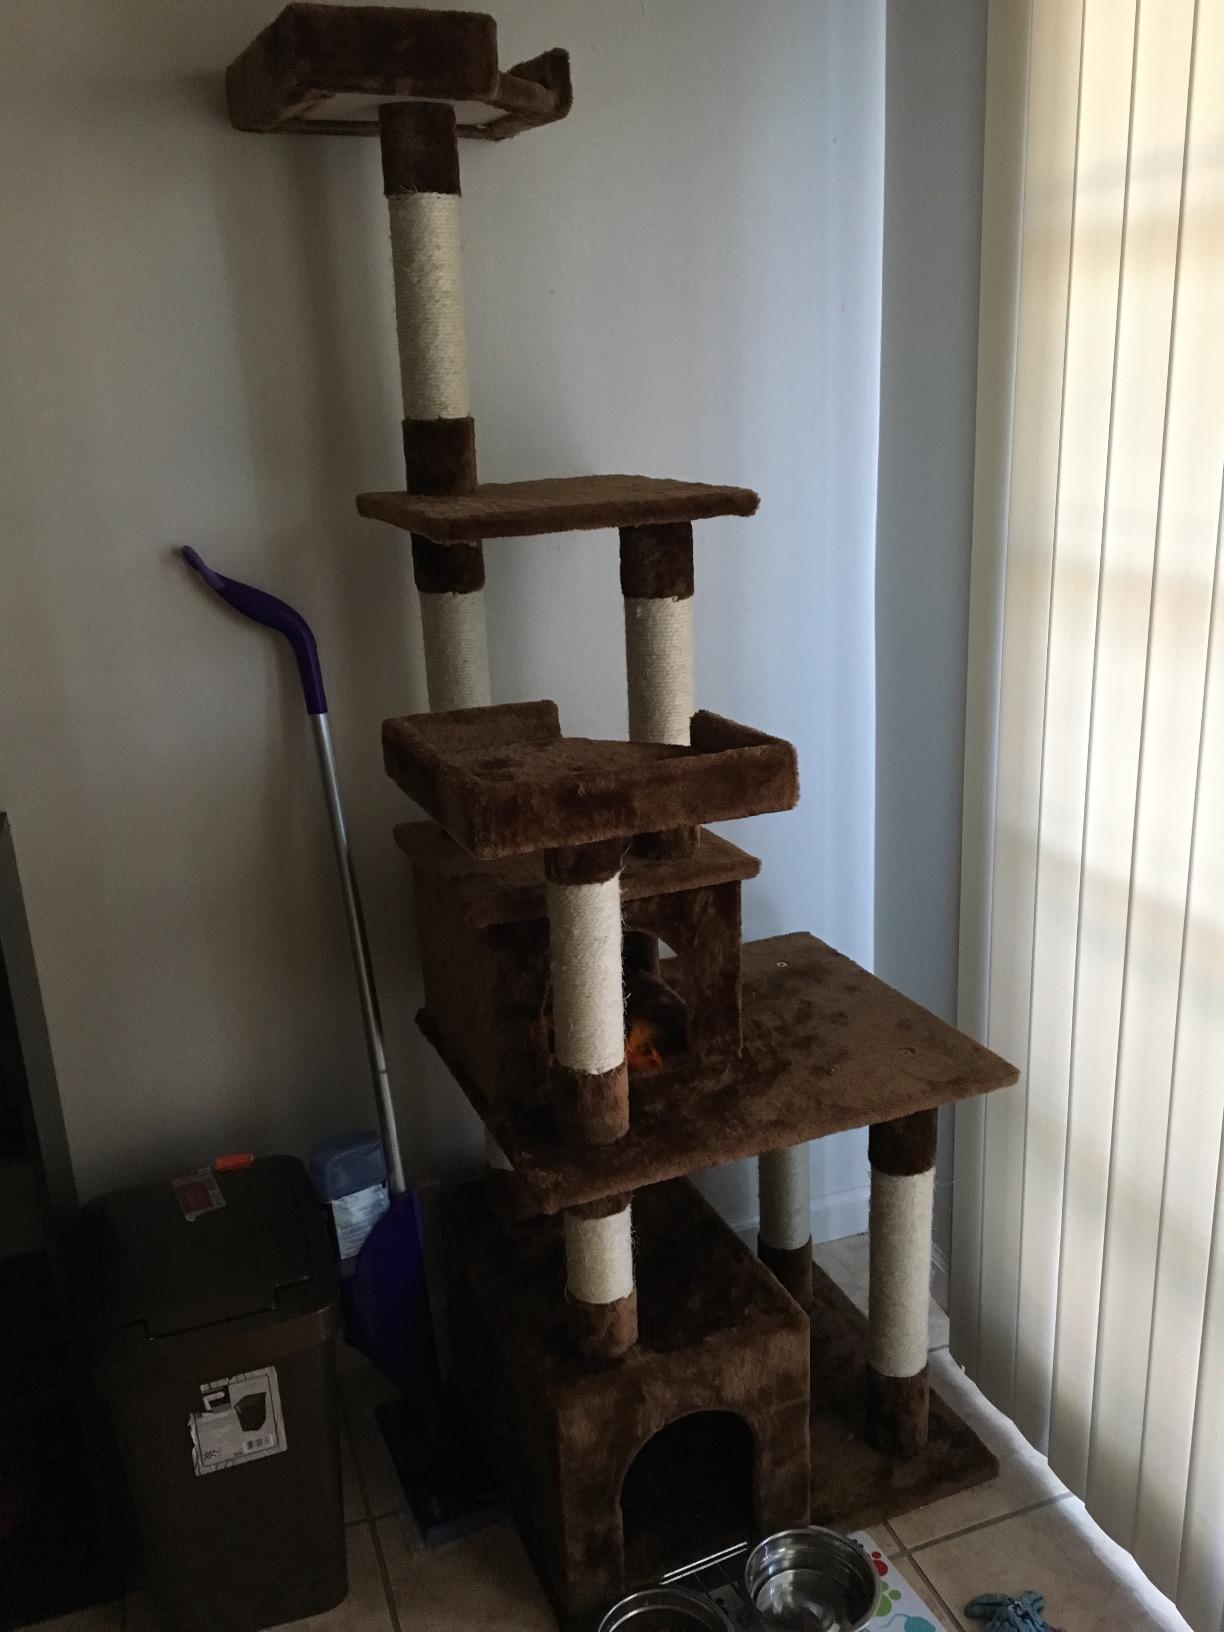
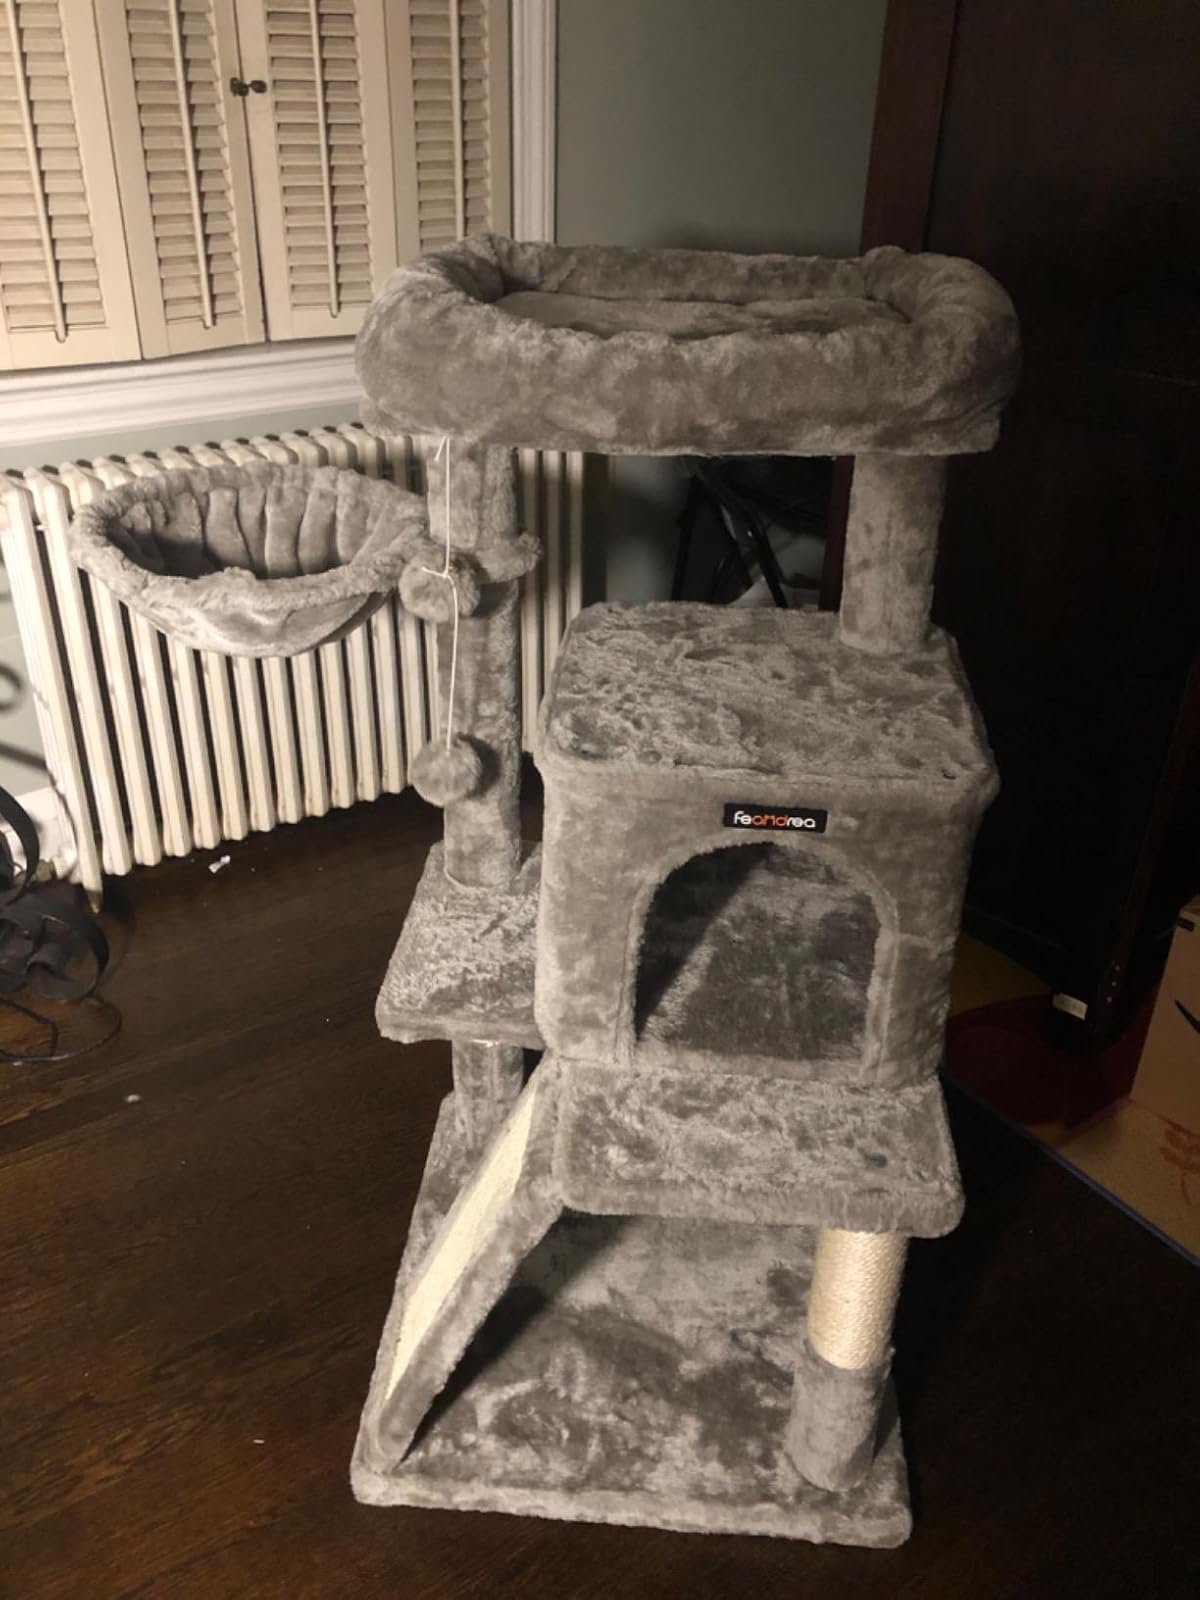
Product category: items_cat tree
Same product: no